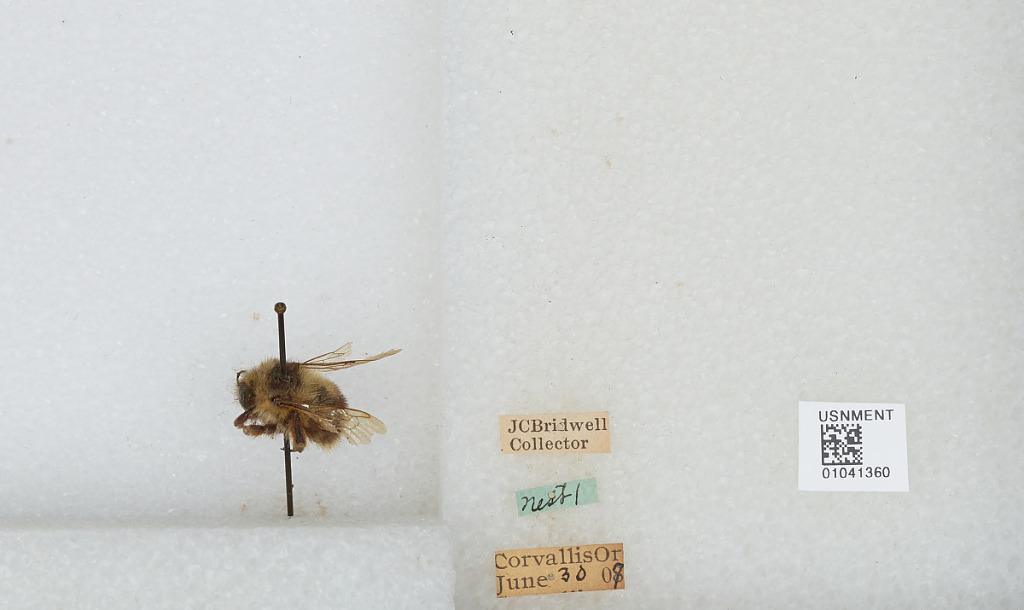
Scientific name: Bombus sp.
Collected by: J. Bridwell
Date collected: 1907-6-30
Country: United States
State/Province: Oregon
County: Benton
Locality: Corvallis
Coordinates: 44.57, -123.28